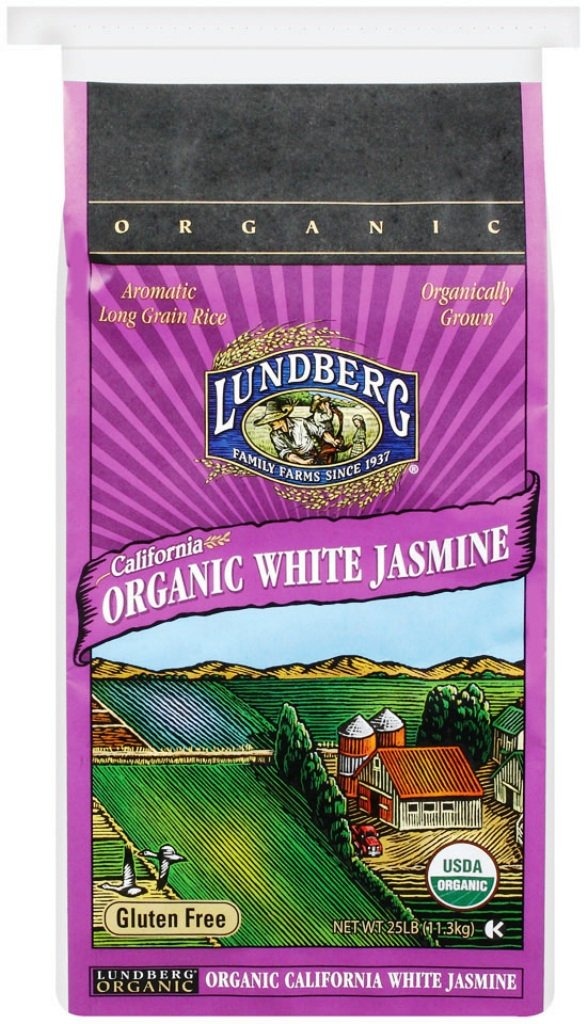
Item Name: Lundberg Organic California White Jasmine Rice, 400 Ounce
Bullet Point 1: Grains cook up moist and tender with a soft texture and delicious flavor
Bullet Point 2: Jasmine rice is very versatile use it as a side dish or in pilafs and desserts
Bullet Point 3: Fills your kitchen with a delicate scent
Value: 400.0
Unit: Ounce

Price: 120.99